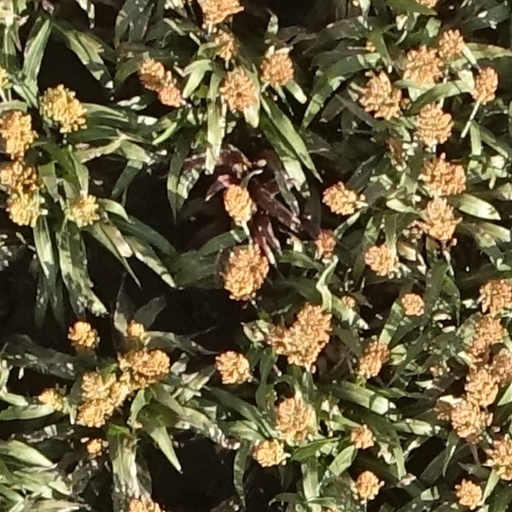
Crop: sorghum